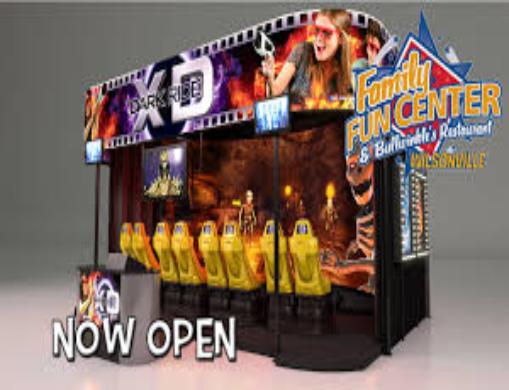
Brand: Bullwinkle's Restaurant
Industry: Food